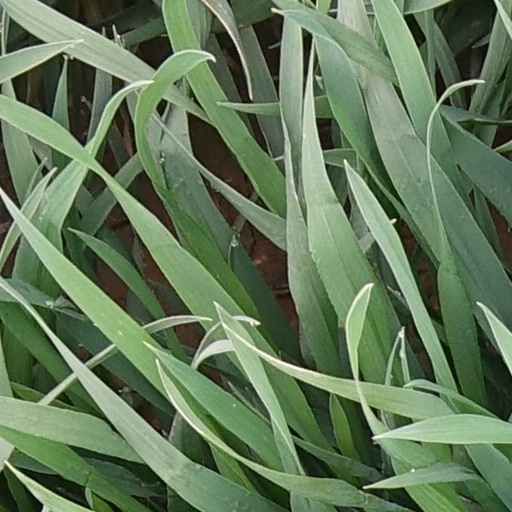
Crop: wheat